John Swift (footballer, born 1995)

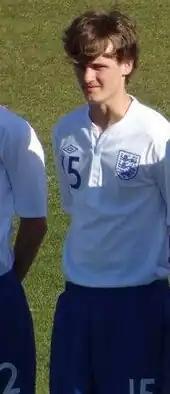
Swift lining up for England U17 in 2012

Swift has represented England from U16 through to U21 level. He made his international debut in a Victory Shield defeat to Wales U16 on 15 October 2010. He was part of the U17 squad which won the 2011 FA International Tournament and the 2012 Algarve Tournament, but he could not help the team to qualify for the 2012 European U17 Championship. Swift made 9 appearances during the U19s' failed qualification attempts for the 2013 and 2014 European U19 Championships. Moving up to U20 level for the 2014–15 season, Swift was a part of the squad which won the 2014 Four Nation Tournament and he finally scored his first international goal with the opener in a 2–1 victory over United States U20 on 29 March 2015. Swift was called into the U20 squad for the 2015 Toulon Tournament and appeared in all of England's matches as the Young Lions finished fourth. In November 2015, Swift made his U21 debut with a start in a 3–1 2017 European U21 Championship qualifying win over Switzerland. On 25 August 2016, he was called up for Gareth Southgate's U21 side to face Norway in a UEFA U21 Euro 2017 qualifier.